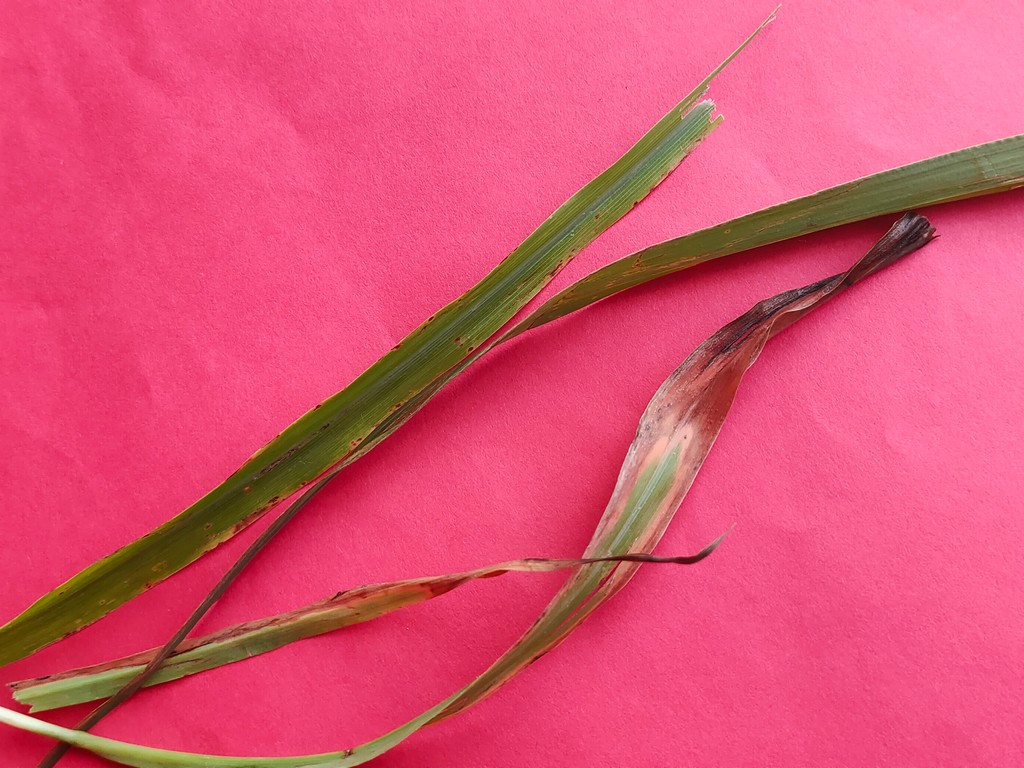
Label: Unhealthy